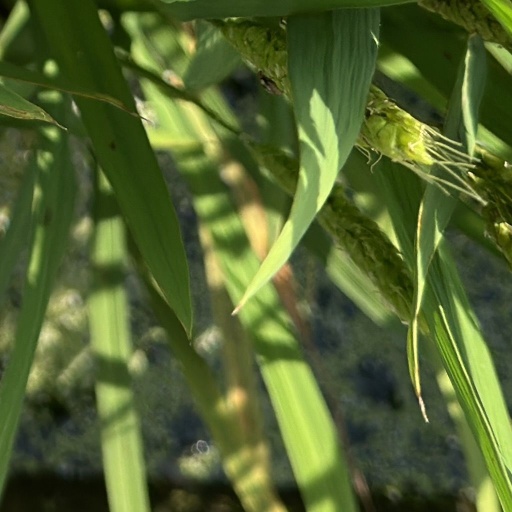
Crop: rice